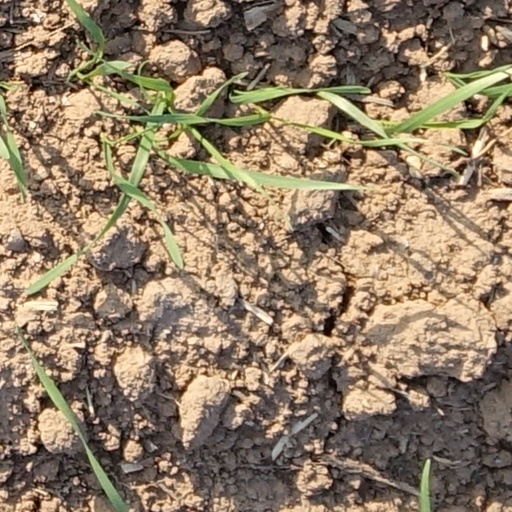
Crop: wheat